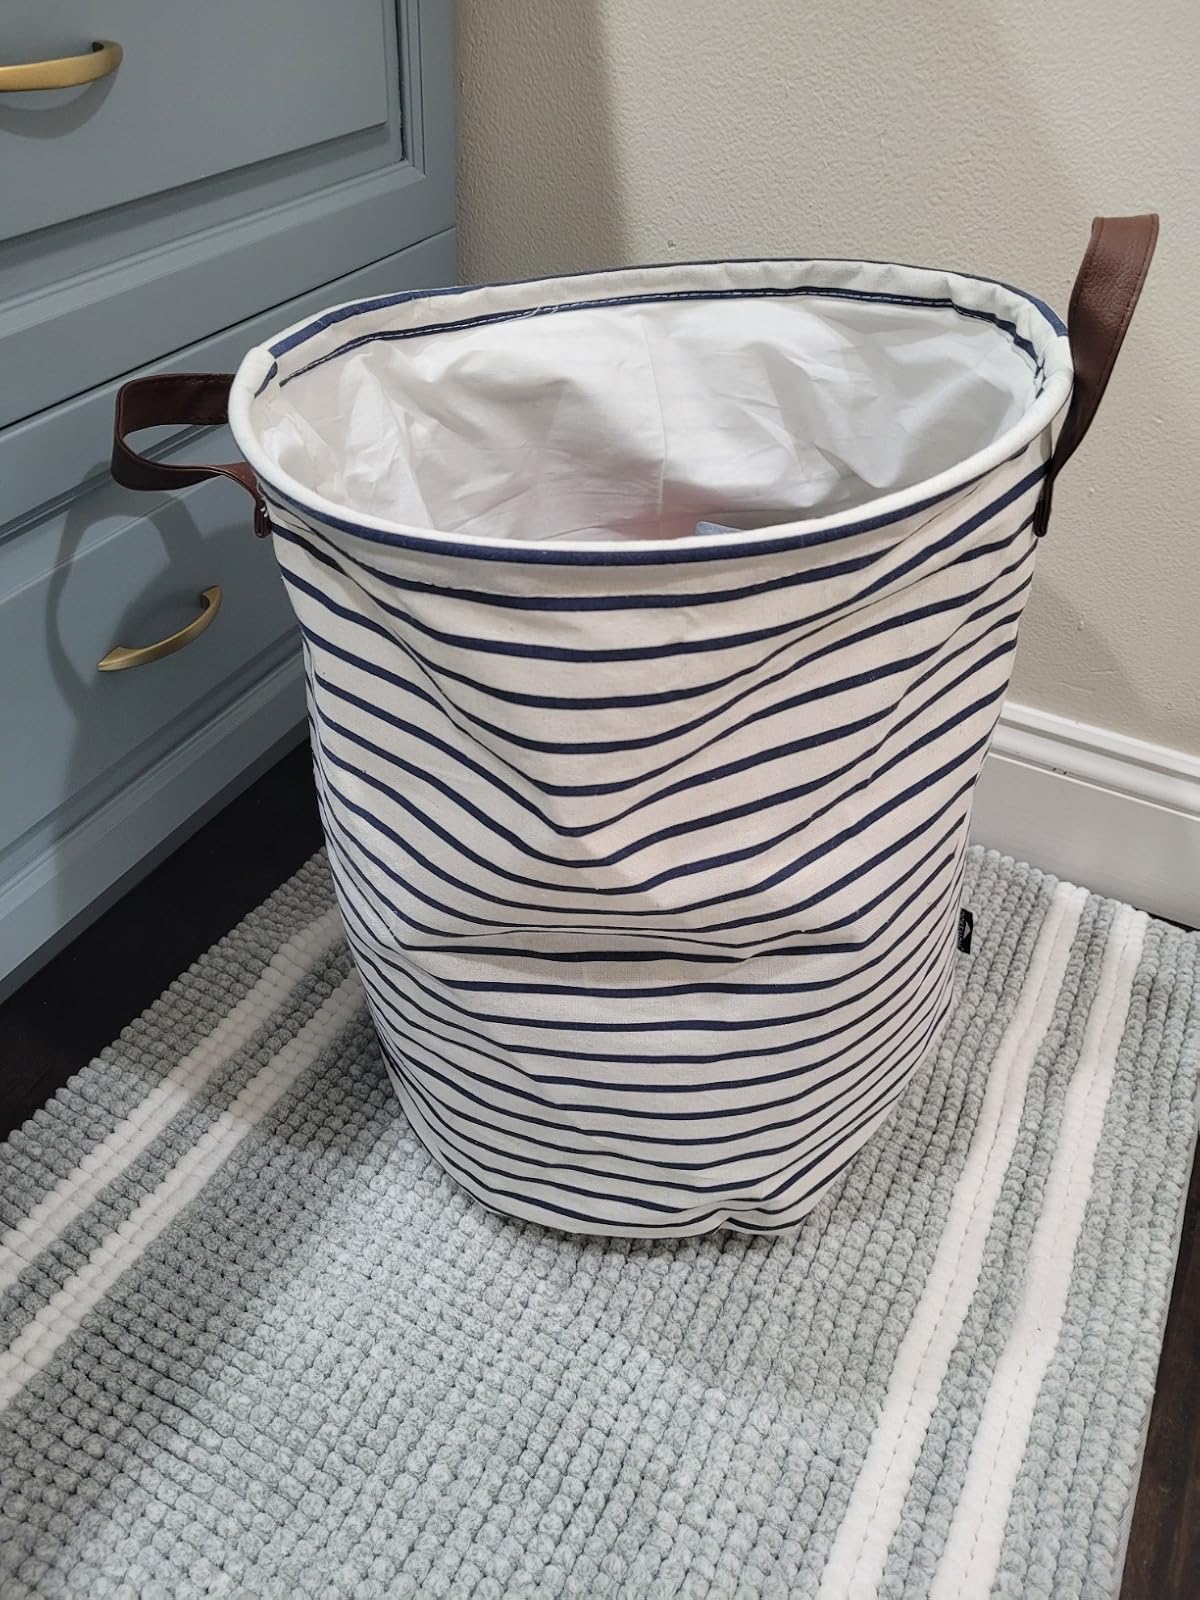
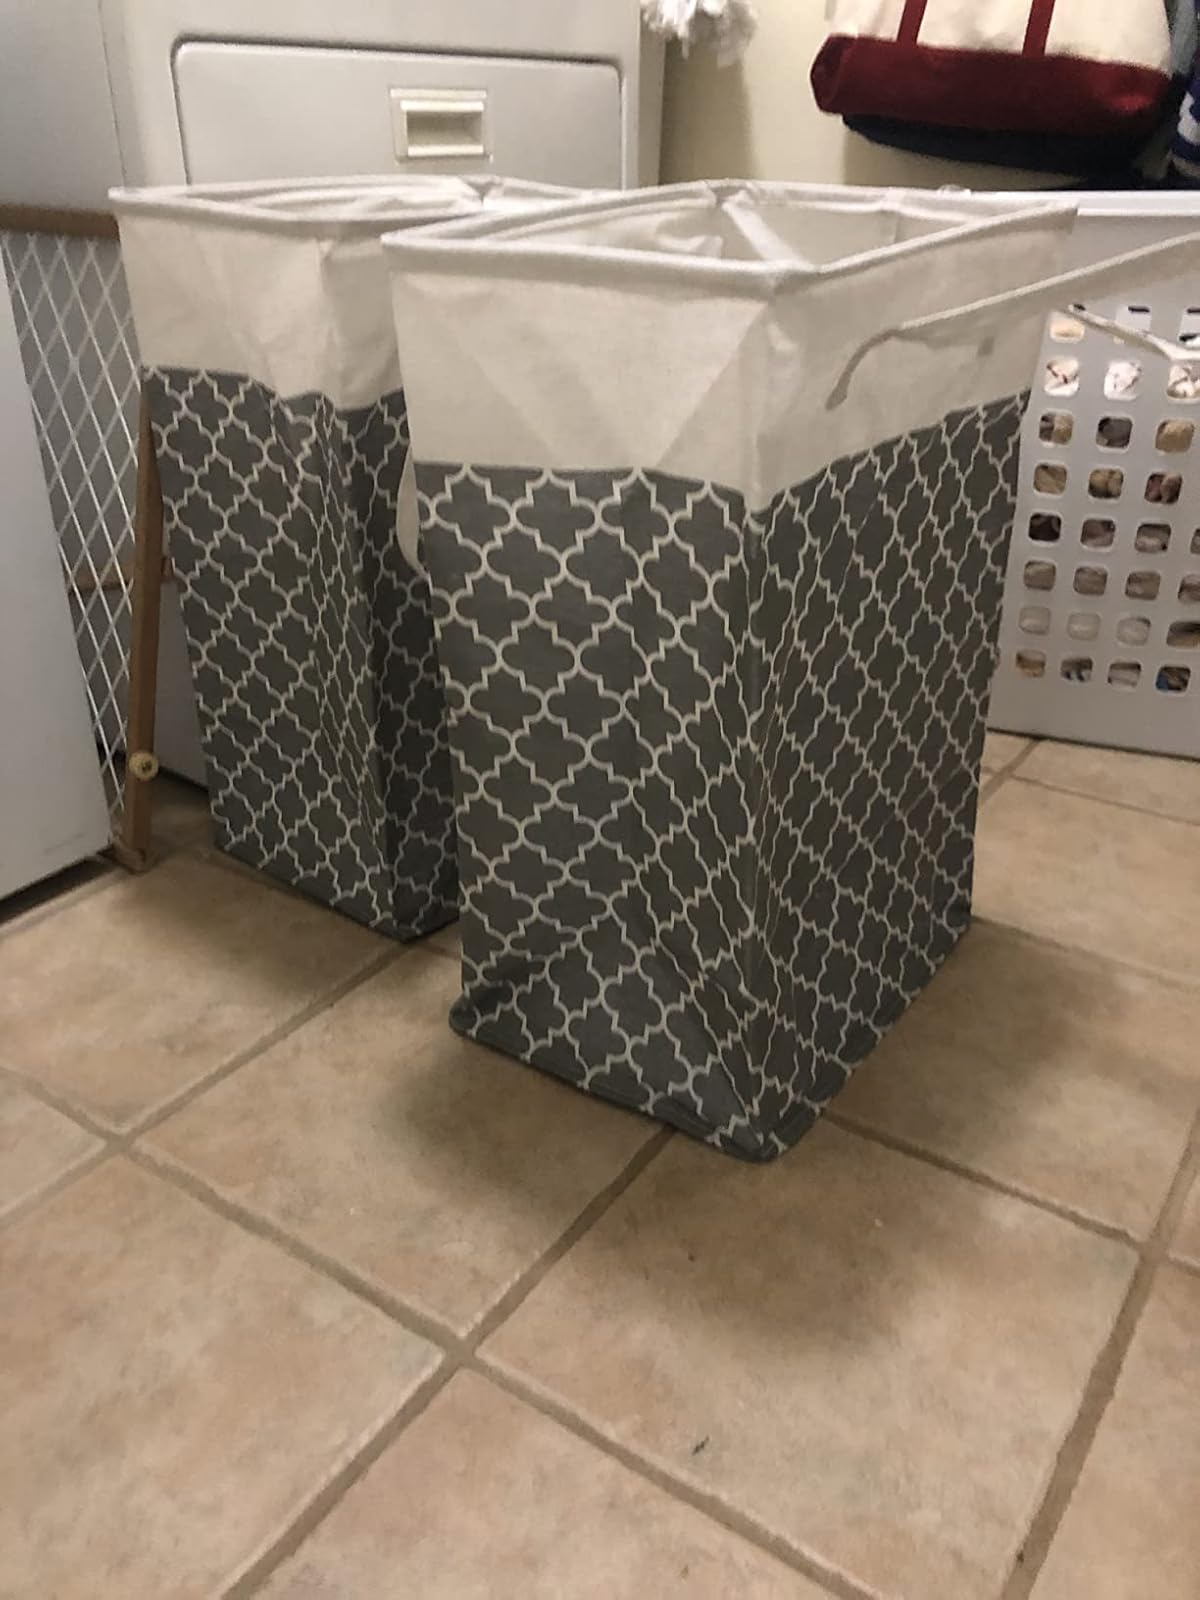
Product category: items_hamper
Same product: no